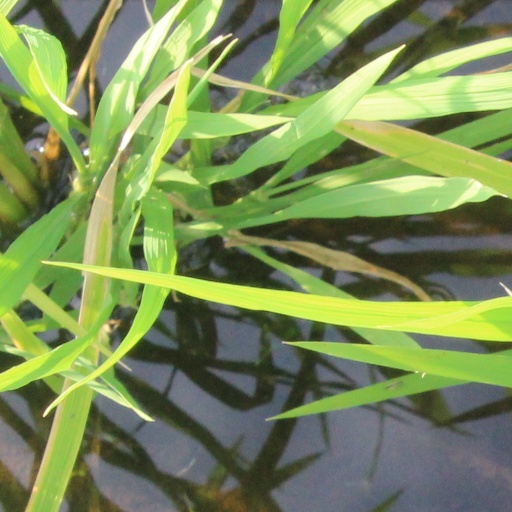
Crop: rice